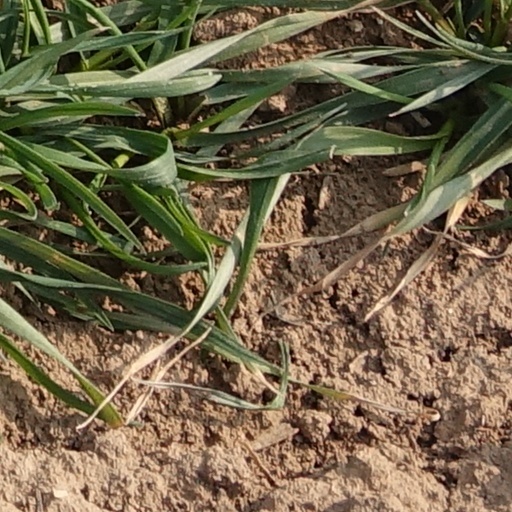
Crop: wheat